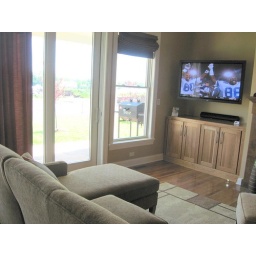
One of MANY flat screen HDTV's that we saw in the houses